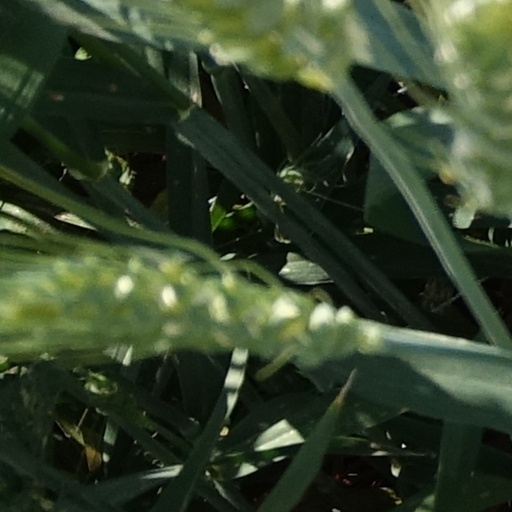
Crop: wheat